Cosmic dust

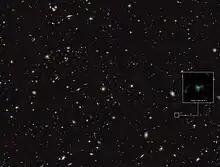
For the first time, the NASA / ESA / Canadian Space Agency / James Webb Space Telescope has observed the chemical signature of carbon-rich dust grains at redshift z ≈ 7, which is roughly equivalent to one billion years after the birth of the Universe, this observation suggests exciting avenues of investigation into both the production of cosmic dust and the earliest stellar populations in our Universe.

The large grains in interstellar space are probably complex, with refractory cores that condensed within stellar outflows topped by layers acquired during incursions into cold dense interstellar clouds. That cyclic process of growth and destruction outside of the clouds has been modeled to demonstrate that the cores live much longer than the average lifetime of dust mass. Those cores mostly start with silicate particles condensing in the atmospheres of cool, oxygen-rich red-giants and carbon grains condensing in the atmospheres of cool carbon stars. Red giants have evolved or altered off the main sequence and have entered the giant phase of their evolution and are the major source of refractory dust grain cores in galaxies. Those refractory cores are also called stardust (section above), which is a scientific term for the small fraction of cosmic dust that condensed thermally within stellar gases as they were ejected from the stars. Several percent of refractory grain cores have condensed within expanding interiors of supernovae, a type of cosmic decompression chamber. Meteoriticists who study refractory stardust (extracted from meteorites) often call it presolar grains but that within meteorites is only a small fraction of all presolar dust. Stardust condenses within the stars via considerably different condensation chemistry than that of the bulk of cosmic dust, which accretes cold onto preexisting dust in dark molecular clouds of the galaxy. Those molecular clouds are very cold, typically less than 50K, so that ices of many kinds may accrete onto grains, in cases only to be destroyed or split apart by radiation and sublimation into a gas component. Finally, as the Solar System formed many interstellar dust grains were further modified by coalescence and chemical reactions in the planetary accretion disk. The history of the various types of grains in the early Solar System is complicated and only partially understood.